Károly Klette

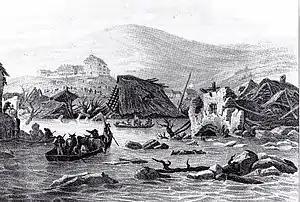
The city of Óbuda, during the flood of 1838

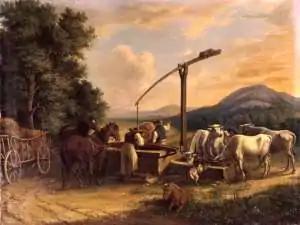
Watering the Farm Animals

Károly Klette (German: Karl Klette von Klettenhof; 18 October 1793, Dresden 26 June 1874, Budapest) was a court painter and graphic artist; specializing in landscapes, still-lifes and vedute. He had two famous sons; the economist, and the painter, Gusztáv Kelety.